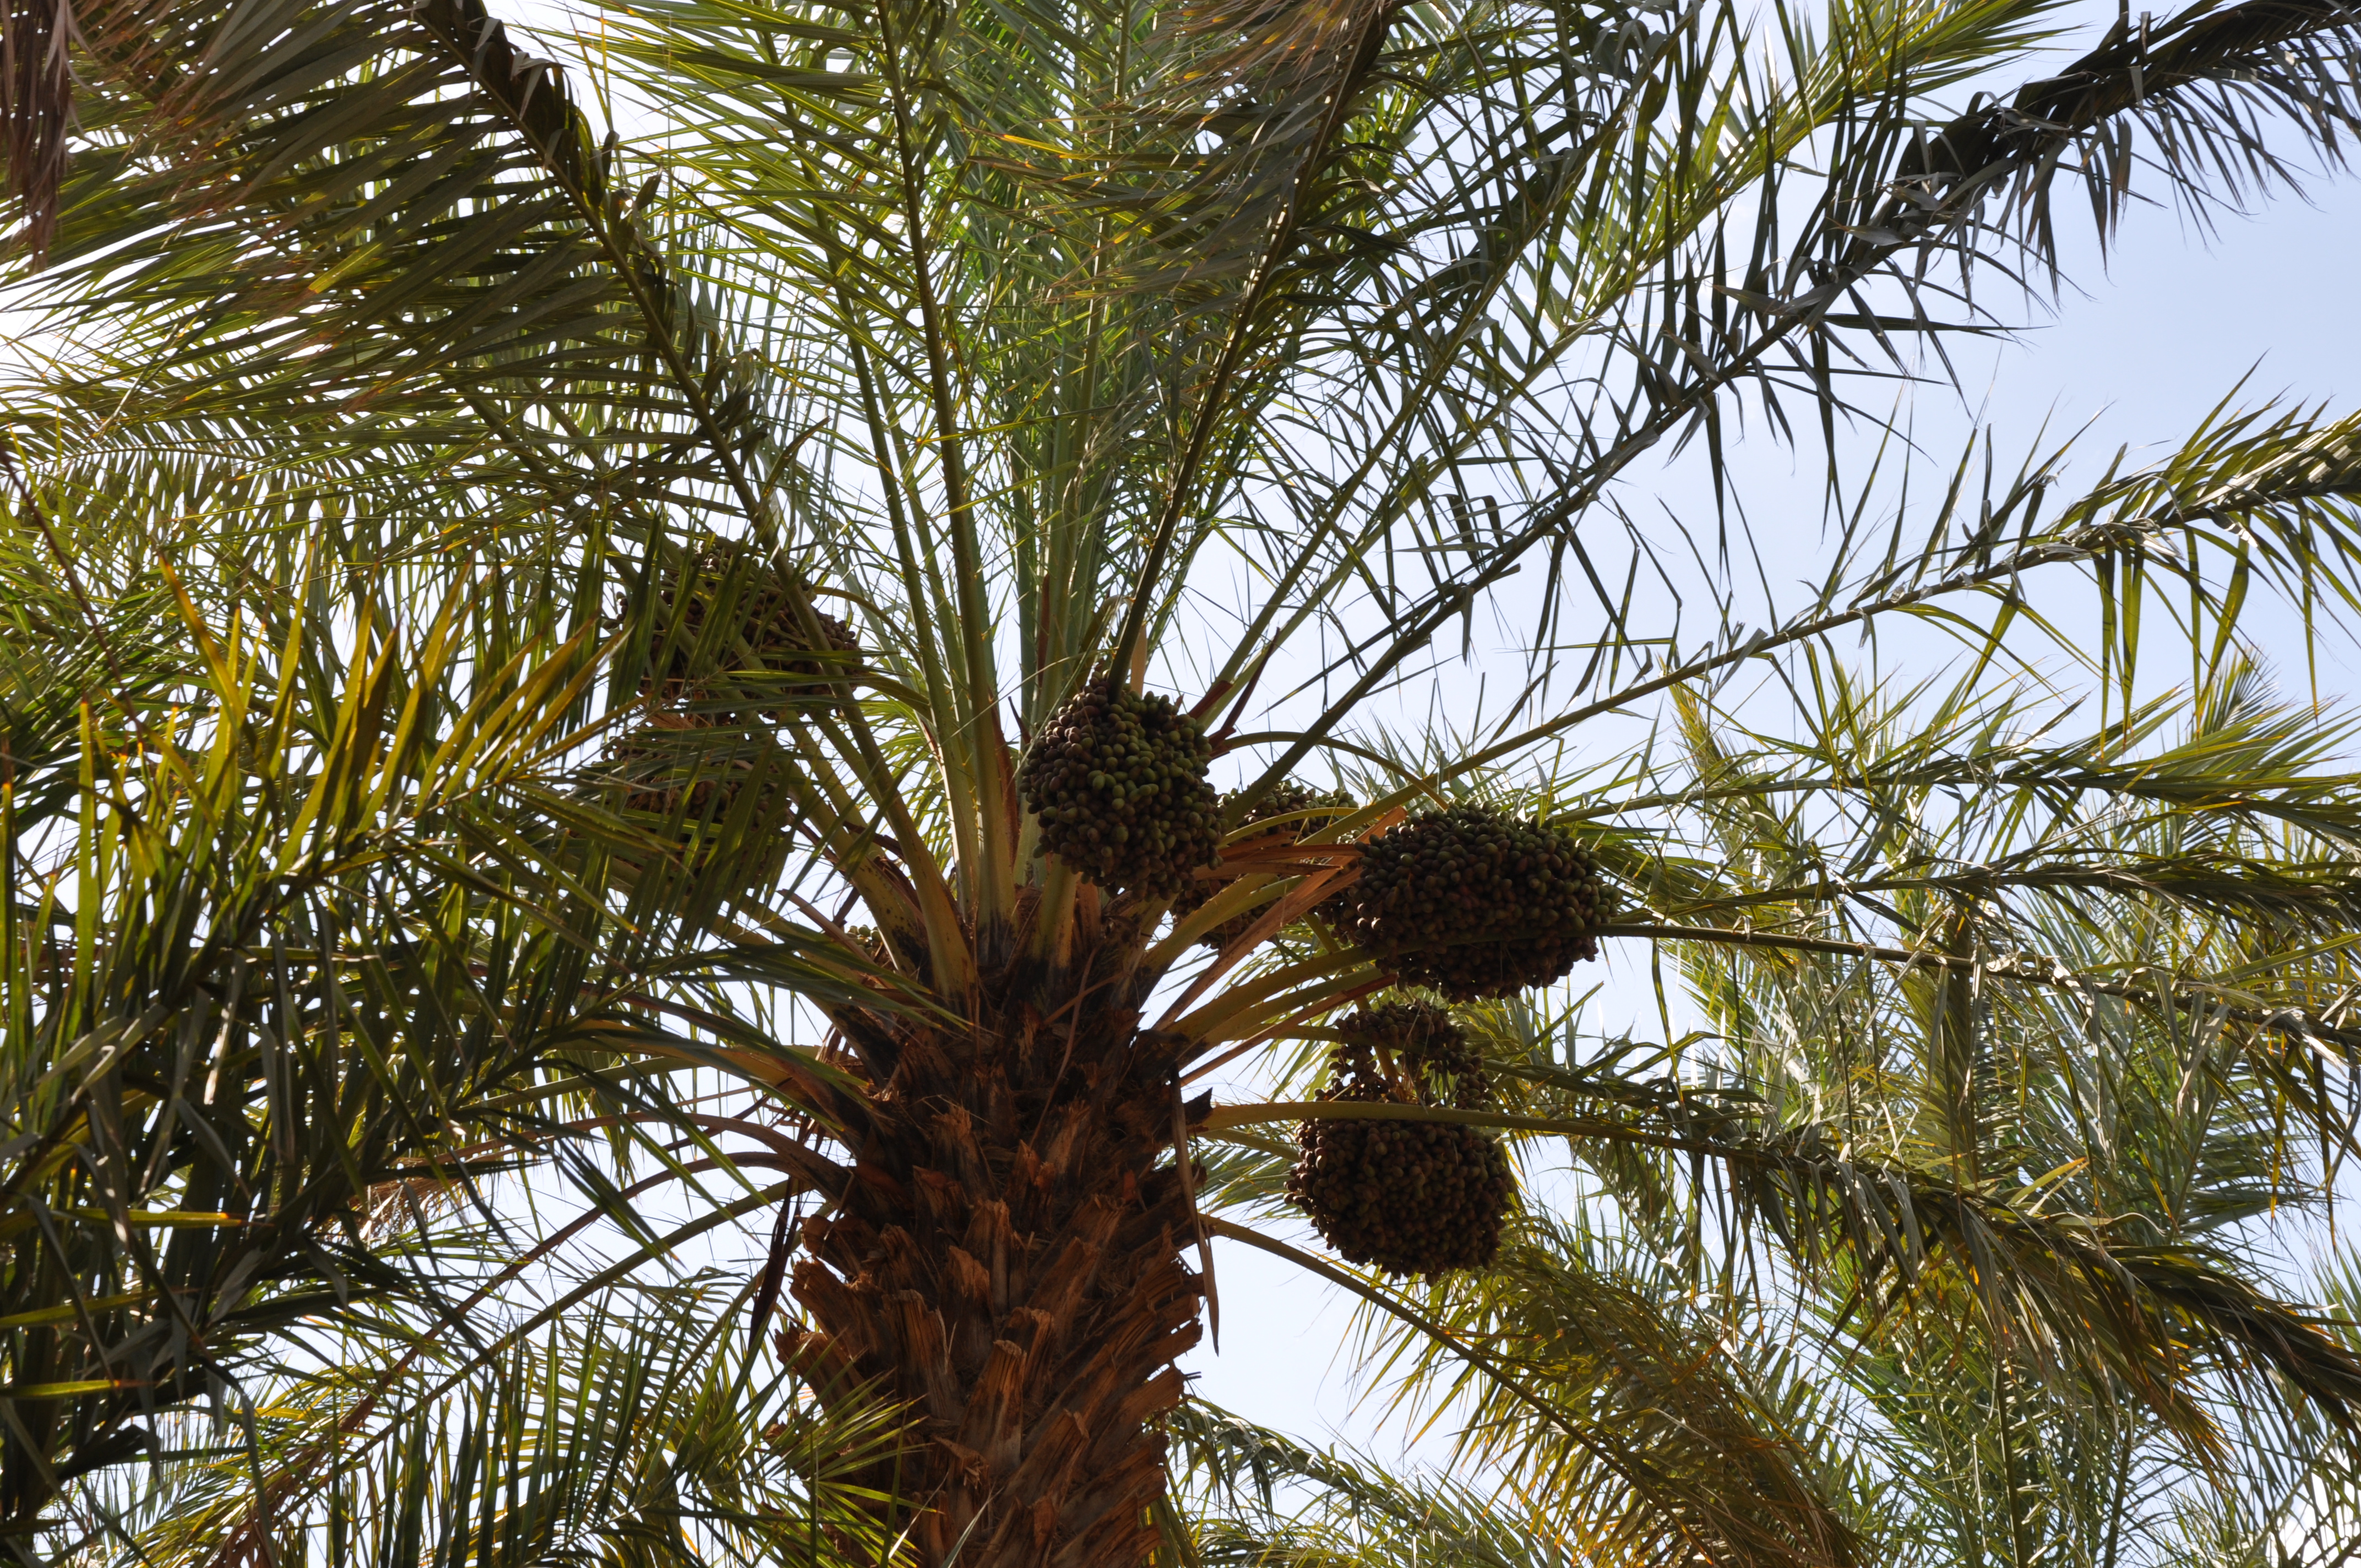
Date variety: bouisthami